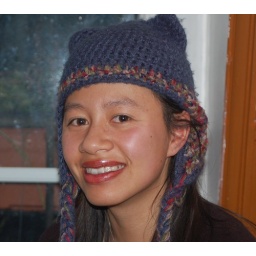
Lisa in cat hat